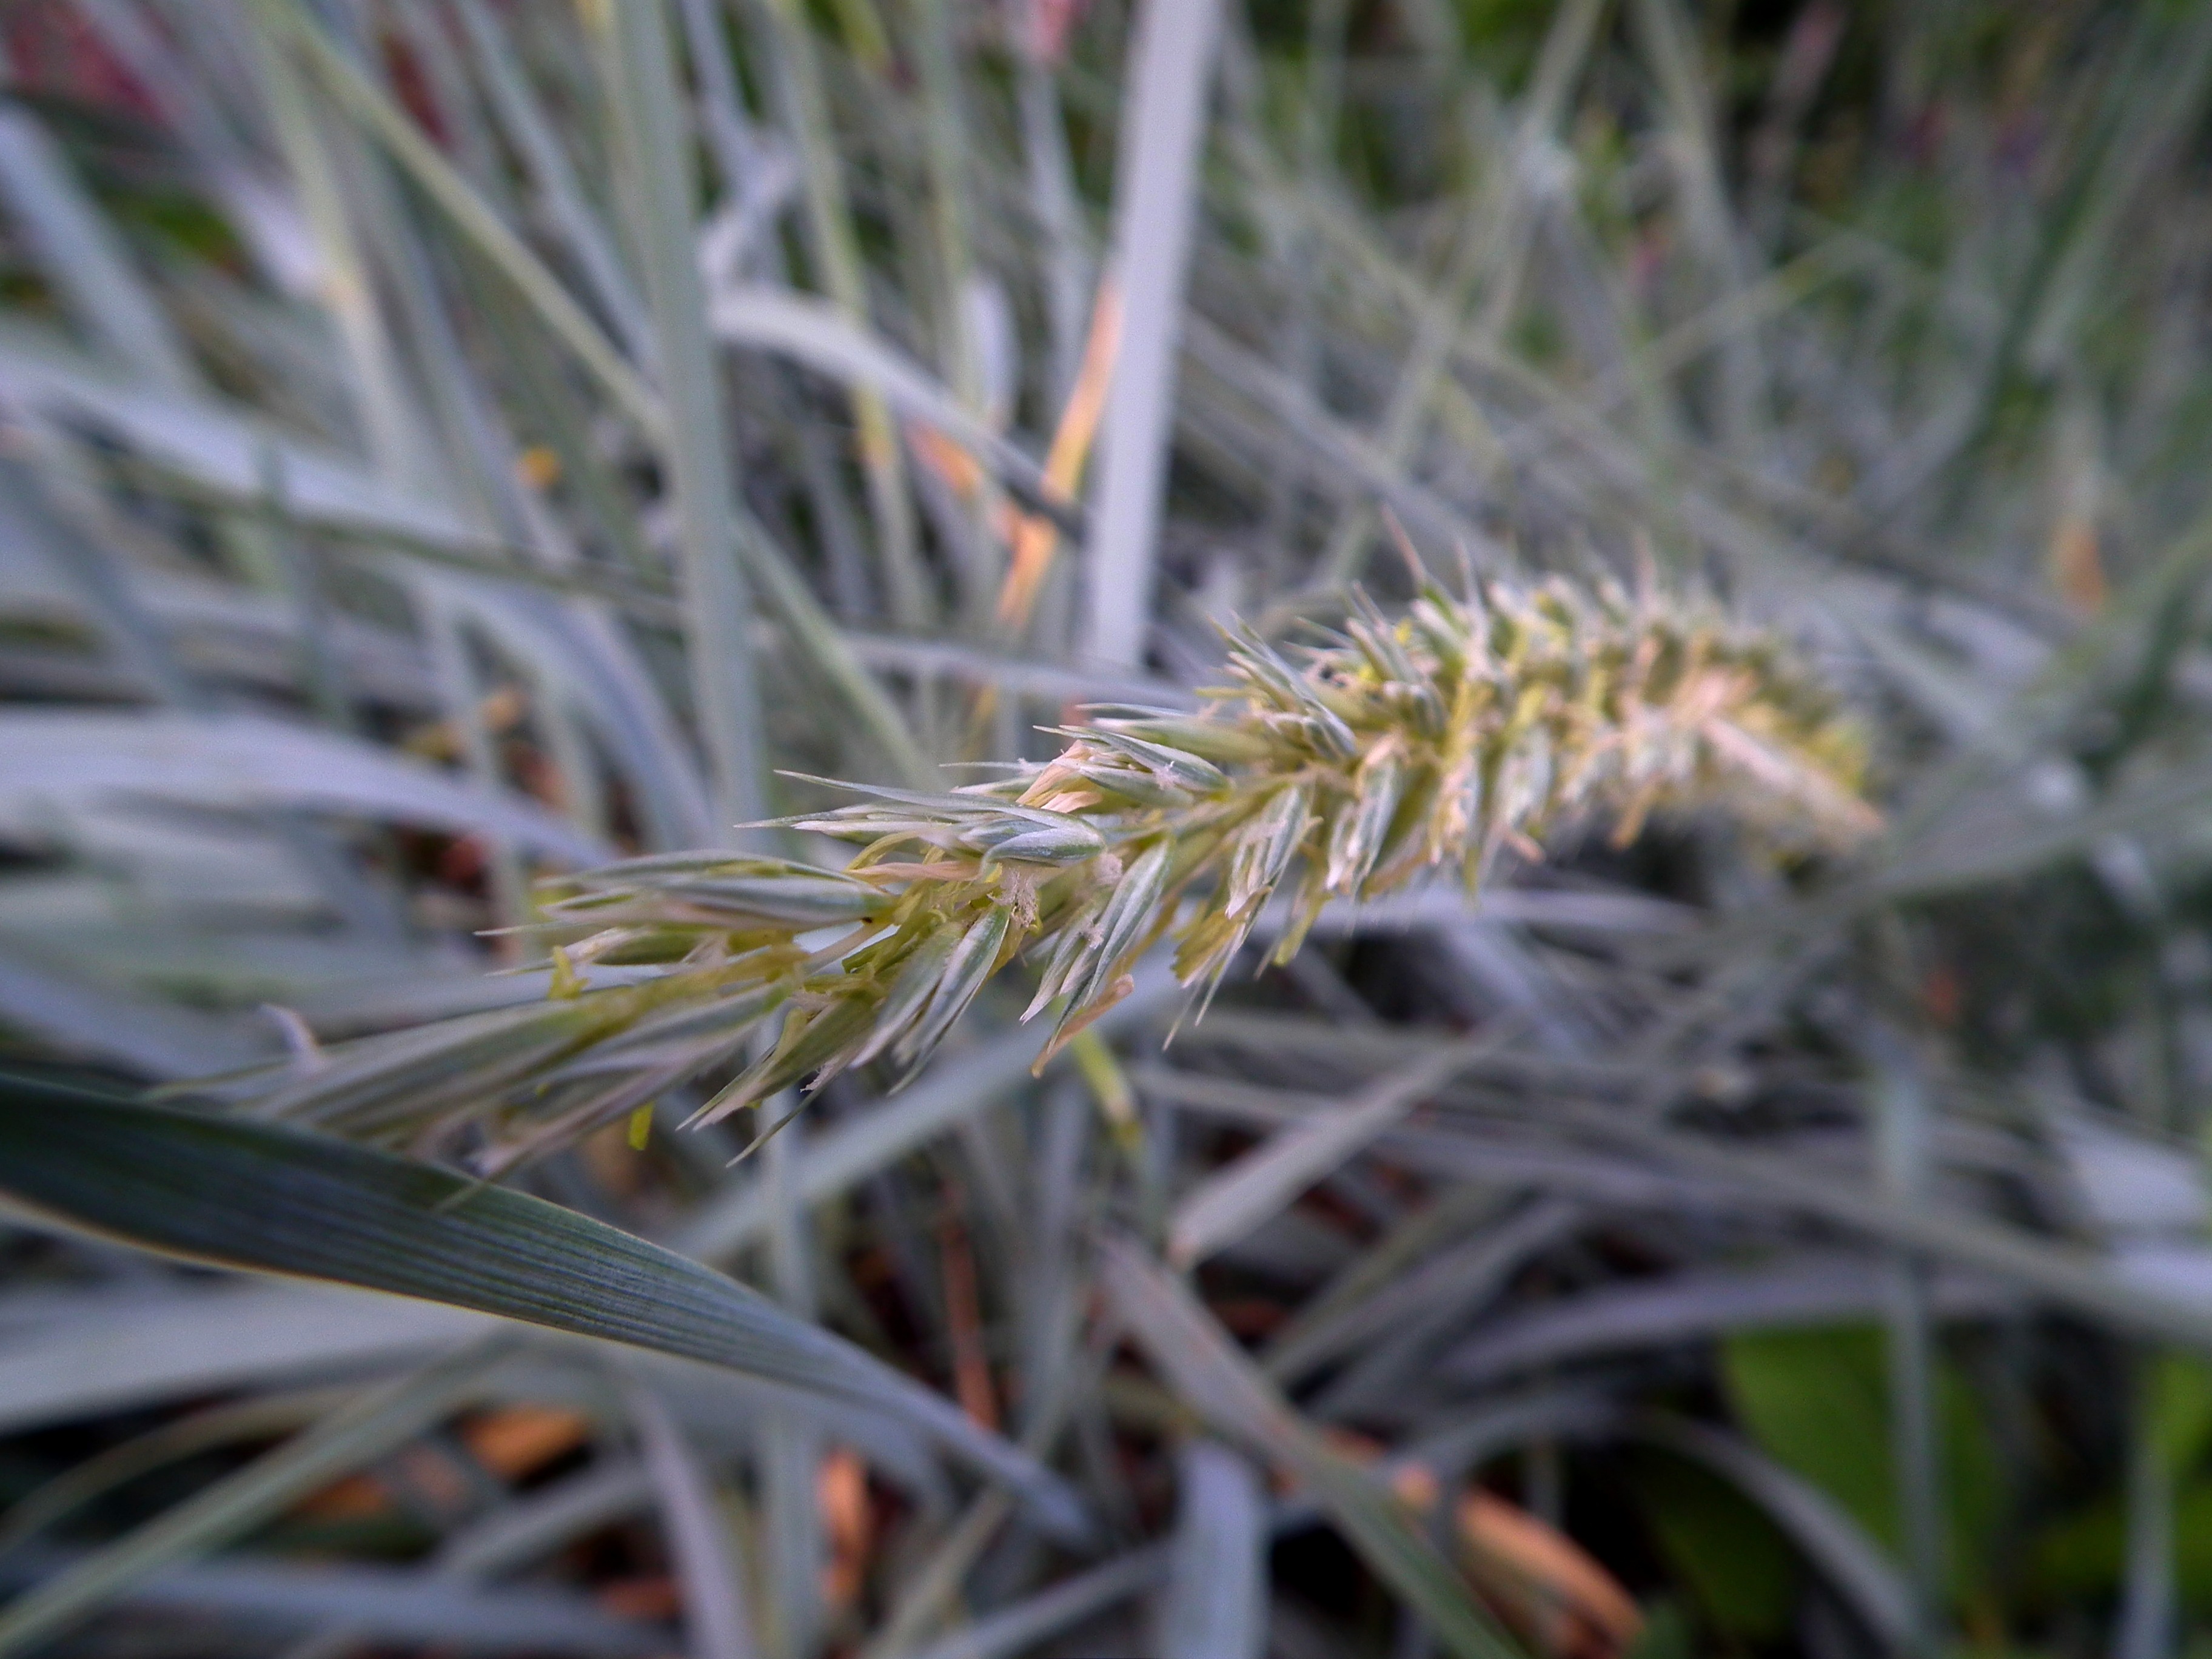
tree, nature, grass, branch, plant, lawn, leaf, flower, bloom, green, insect, botany, blue, yellow, flora, fauna, close up, sheet, leaves, green grass, macro photography, greens, green leaves, flowering plant, in the summer time, summer day, kolos, leaves of grass, grass family, plant stem, woody plant, land plant, thorns spines and prickles